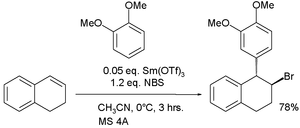
Friedel-Crafts-alkylering / Reaktionsmekanisme
Friedel–Crafts alkylation by an alkene
Friedel-Crafts-alkylering er navnet på en kemisk reaktion udviklet i 1877 af den franske kemiker Charles Friedel og den amerikanske kemiker James Crafts. Ved reaktionen erstattes et hydrogenatom på en aromatisk ring af en alkylgruppe ved elektrofil aromatisk substitution.